Czech Renaissance architecture

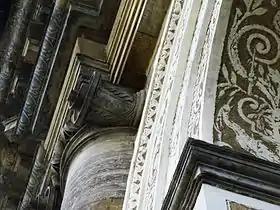
Detail of the facade of the Ball Game Hall in Prague Royal Garden with sgraffito and Ionic column built by Bonifác Wohlmut in 1569

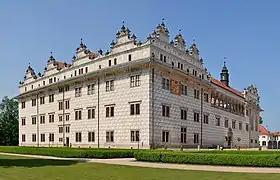
Litomyšl Castle built by Ulrico Aostalli in 1575–81

Czech Renaissance architecture refers to the architectural period of the early modern era in Bohemia, Moravia and Czech Silesia, which then comprised the Crown of Bohemia and today constitute the Czech Republic. The Renaissance style flourished in the Czech lands from the late 15th century to the first half of the 17th century.